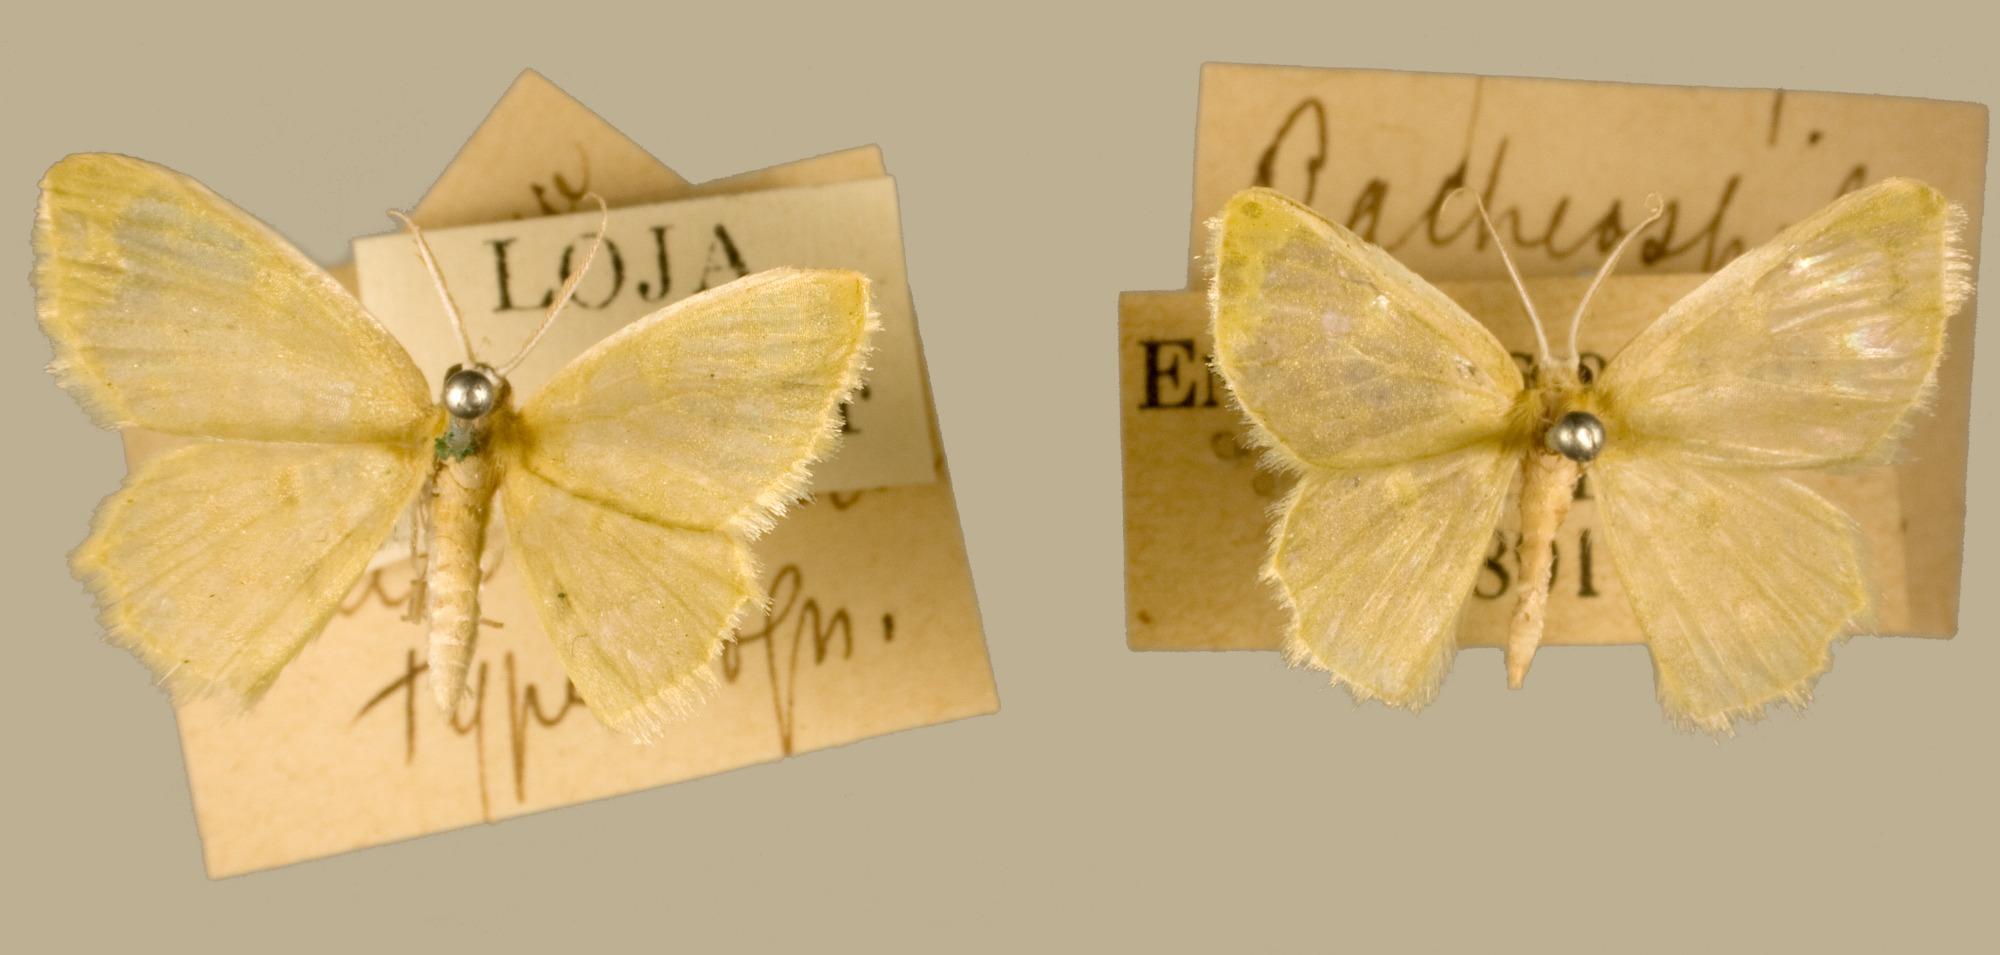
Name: Racheospila pellucidaria
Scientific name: Racheospila pellucidaria Dognin, 1892
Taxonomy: Animalia, Arthropoda, Insecta, Lepidoptera, Geometridae, Geometrinae
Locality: Loja, Ecuador